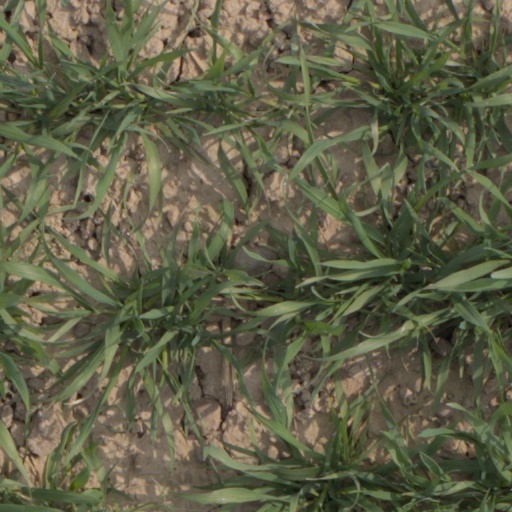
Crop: wheat